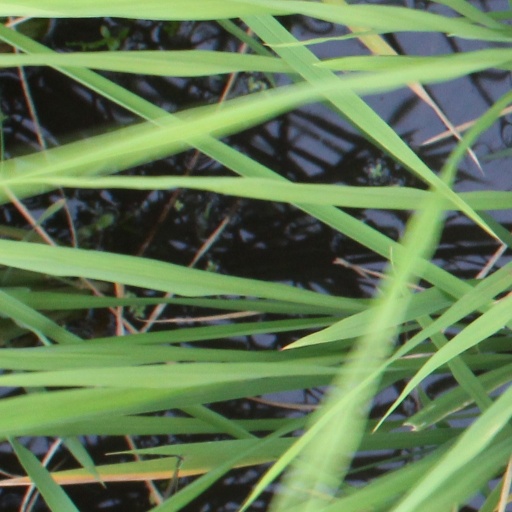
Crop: rice